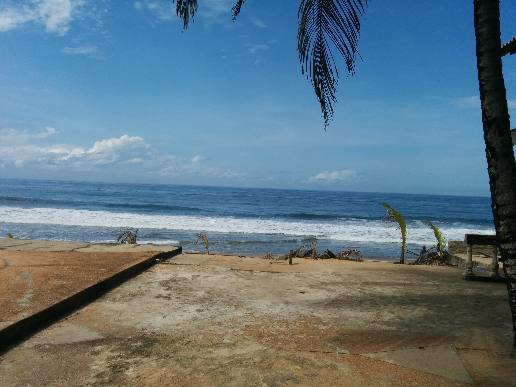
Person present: No